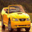
Label: automobile